Villa Bologna

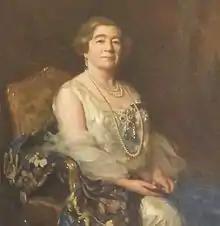
This portrait of Lady Strickland, by Edward Caruana Dingli, is in the dining room at Villa Bologna

Villa Bologna is a palatial country house typical of the Mediterranean Baroque. Though regally splendid in its own right, it is through its gardens that it acquires a character that is absolutely unique in the annals of Maltese architecture. The gardens of Villa Bologna were laid out in two phases. The original garden, better known as the Baroque Garden, dates back to the original construction in 1745. This garden was laid out in the traditional style with a symmetrical layout and citrus trees throughout. Later on, lawns were added and exotic trees were planted. This garden is remarkable for its nymphaea, one large and one small, the larger of which is said to be one of the best examples of the use of "rocaille" in Malta. To the east of the larger Nymphaeum is a Baroque gateway framing the larger Nymphaeum as one looks through it from the lawn. After his term as governor expired, Lord Strickland brought saplings back from Australia and planted the Grevillea and a couple of other Australian trees in the Baroque Garden. Lady Strickland continued this trend of adding interesting exotic species to the garden and the part of the orange orchard closest to the villa slowly became a minor arboretum in which the orange trees were replaced with large exotic trees (the Grevillea, Jacaranda, etc.) Some exotic trees were also planted around the border of this garden, including what is probably Malta's first and oldest avocado tree as well as a specimen of Pimenta dioica. As these trees matured, the citrus in that area suffered. However, the shade provided created a pleasant area for entertaining so this part of the Baroque Garden was adorned with Maltese paving stones. In the 1950s, the garden was further modified and two lawns were put down in the centre of the garden with a row of balustrades separating the paved area from the lawn. Despite these modifications this part of the garden retains its Baroque character and is dominated by the Baroque statuary and Nympahaea.